2010s in video games

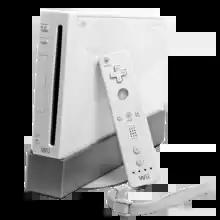
Nintendo's Wii (2010) was the best selling console of the seventh generation, selling 92.4 million units.

The seventh generation of video game consoles entered the market in the mid-2000s with the release of the Xbox 360, PlayStation 3, and Wii. These three consoles dominated the video game scene throughout much of the early-2010s as well. Each console brought with them a new breakthrough in technology. The Xbox 360 offered games rendered natively at HD resolutions. In addition to HD games, Sony's PlayStation 3 featured a built in Blu-ray player. Nintendo, having opted out of the HD race, focused more on mobility and interaction. All three major consoles expanded their overall use by doubling as media centers, featuring Wi-Fi internet connectivity, and allowing the use of apps.